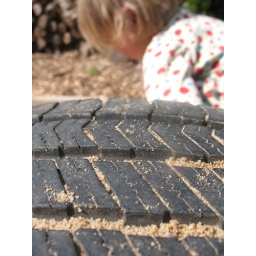
tire in sand box